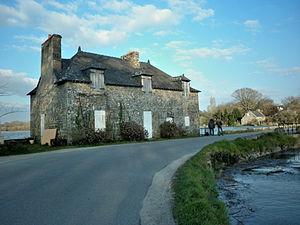
Moulin a marée de Kervilio
Le moulin de Kervilio est un moulin à marée situé au Bono, en France.